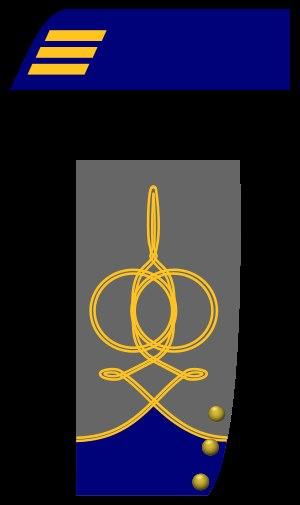
Le corps des Marines des États confédérés est une branche des forces armées des États confédérés de la guerre de Sécession. Il est créé par une loi du congrès confédéré du 16 mars 1861. L'effectif du CSMC est d'abord autorisé à 45 officiers et 944 hommes enrôlés, et augmente le 24 septembre 1862 à 1 026 hommes enrôlés. L'organisation du corps commence à Montgomery, en Alabama, et est achevé à Richmond, en Virginie, où la capitale des États confédérés d'Amérique a été déplacé. Les quartiers généraux du CSMC et les installations principales de formation restent à Richmond, en Virginie, tout au long de la guerre, situé dans le camp Beall sur Drewry's Bluff et au chantier naval de Gosport à Portsmouth, en Virginie. La dernière unité du CSMC se rend aux États-Unis, le 9 avril 1865, avec la Confédération qui elle-même capitule un mois plus tard.